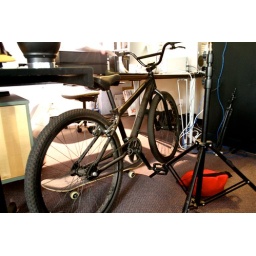
MOde of Transport within office walls